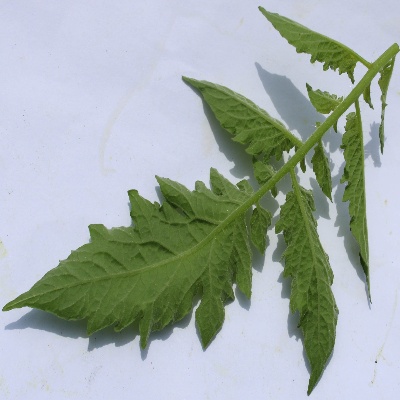
Crop: Tomato
Condition: healthy